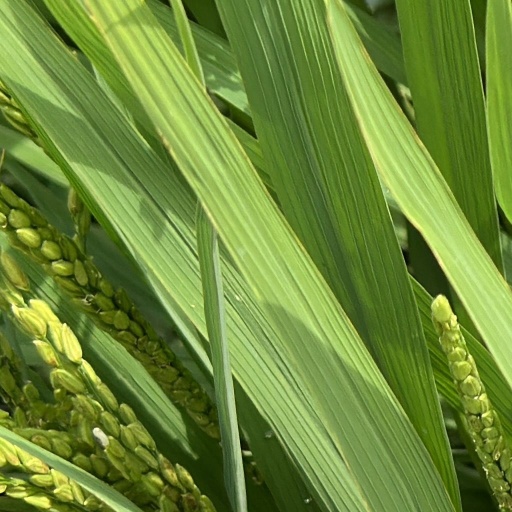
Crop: rice